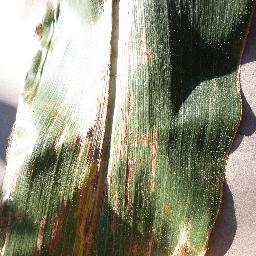
Label: Corn_(Maize)___Gray_Leaf_Spot_(Cercospora)